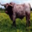
Label: cattle